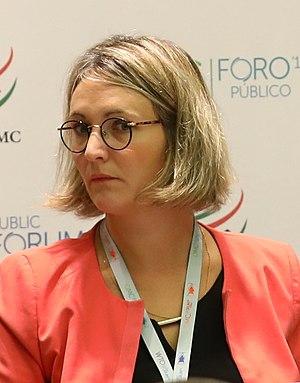
Marie-Pierre Vedrenne, née le 13 décembre 1982 à Limoges, est une femme politique française. Membre du MoDem, elle est élue députée européenne en 2019.